SOLEIL

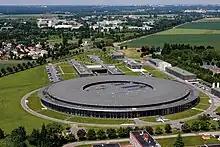
SOLEIL on 10 June 2009

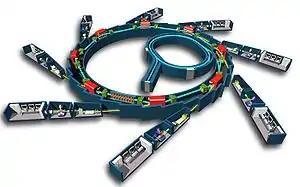
Diagram of machinery

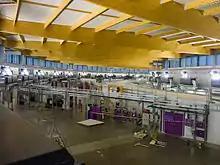
View of the interior of facility

SOLEIL ("Sun" in French) is a synchrotron facility near Paris, France. It performed its first acceleration of electrons on May 14, 2006. The name "SOLEIL" is a backronym for "Source Optimisée de Lumière d’Énergie Intermédiaire du LURE" (LURE optimised intermediary energy light source), LURE meaning "Laboratoire pour l'Utilisation du Rayonnement Électromagnétique".